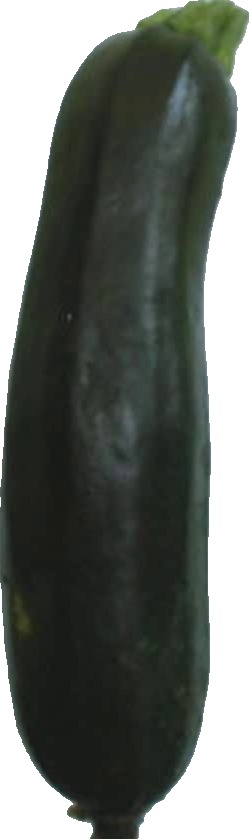
Label: zucchini_dark_1